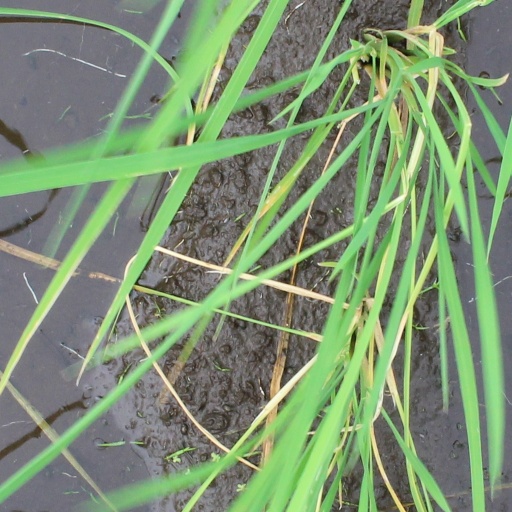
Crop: rice